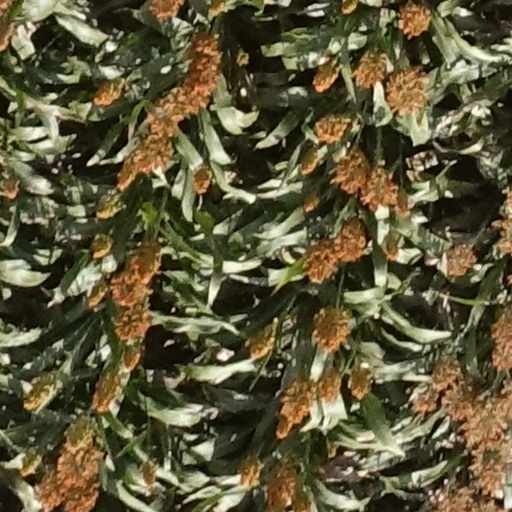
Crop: sorghum